Riyaz Punjabi

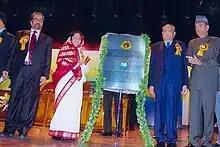
Prof. Punjabi with the President of India at the University of Kashmir

Riyaz Punjabi authored six books, contributed chapters in 12 edited volumes, and authored more than 20 occasional papers and monographs on diverse themes and subjects. He contributed more than 200 research papers in national and international journals on diverse themes and subjects. He wrote on various topics, but his main areas of work were peace studies, human rights, global terrorism, composite culture, inter-religious conflicts and rise of fundamentalism in South Asia and Sufism. His favourite subject was the projection of spiritual and cultural unity of people in South Asia as reflected in Sufi-Bakhti traditions of the region. In his latest edited book "U.S.A. and Muslim World", Punjabi described the global Islamist movements and projected their declining fortunes.